Question: What is hanging from the ceiling?
Tambaya: Meye a rataye daga rufin?
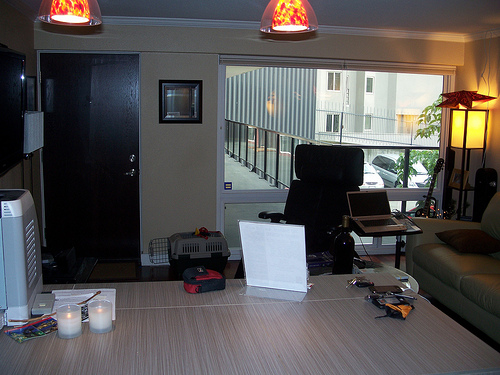
Answer: Lights.
Amsa: Fitala.